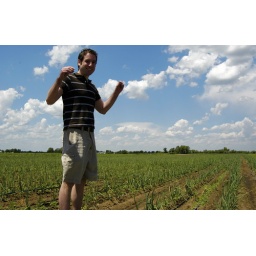
Scott standing in a field of onions